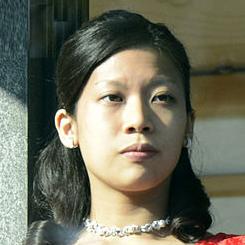
Age: 24